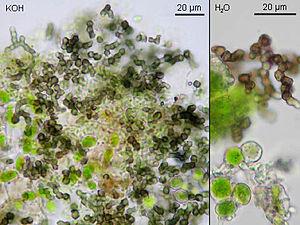
Reichlingia leopoldii Diederich &amp
Léopold Reichling, né le 11 mars 1921 à Luxembourg et y décédé le 2 mai 2009, est un biologiste et naturaliste luxembourgeois.